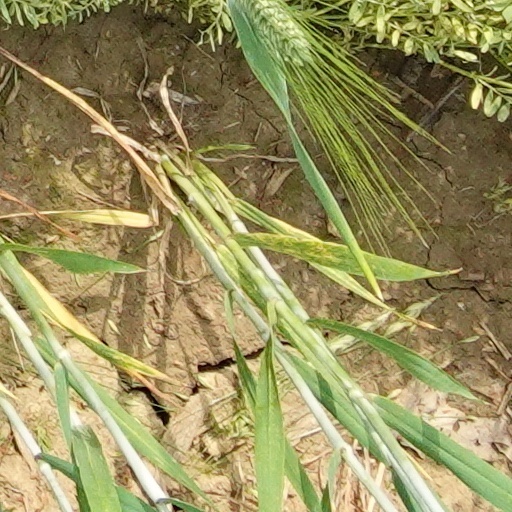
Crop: wheat